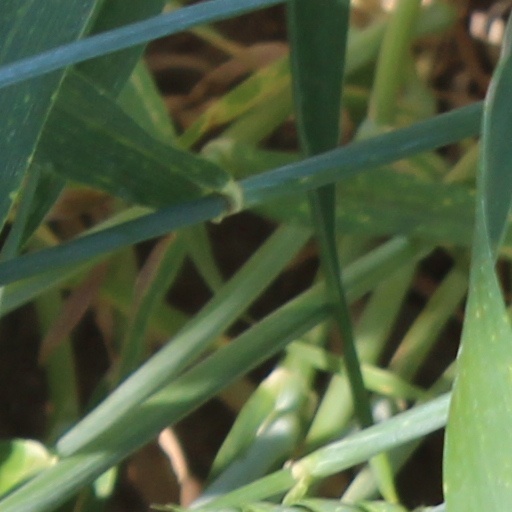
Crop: wheat